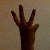
The image shows a hand gesture representing the number 6 in Indian Sign Language.